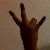
The image shows a hand gesture representing the number 7 in Indian Sign Language.